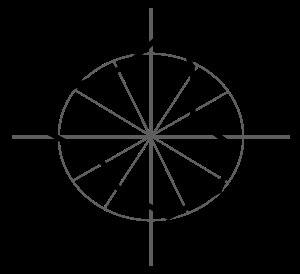
L'ascendant en astrologie est un des éléments d'un thème astral. C'est un point, le point de l'écliptique situé sur l'horizon oriental pour ce lieu et ce moment donnés, mais on appelle également ainsi le Signe qui contient ce point. Jusqu'à la fin du XIXᵉ siècle, la priorité dans l'interprétation du thème astrologique était donnée au signe ascendant, et non au signe où se trouvait le Soleil. Ainsi, être né « sous le signe du Bélier » voulait dire avoir l'ascendant, et non le Soleil, dans ce signe. La priorité n'a été donnée au cycle annuel par rapport au rythme journalier qu'avec l'essor de l'astrologie populaire.
L'effet Mars est le nom donné à une hypothétique corrélation — dont l'existence a été avancée dans les années 1950 par Michel Gauquelin — entre la destinée de certains sportifs et la position de la planète Mars par rapport à l'horizon et au méridien géographique au moment de leur naissance.
L'étude statistique de l'astrologie cherche à déterminer si une corrélation peut être observée entre les phénomènes étudiés traditionnellement par l'astrologie et des évènements objectifs dans la psychologie ou la destinée humaine.